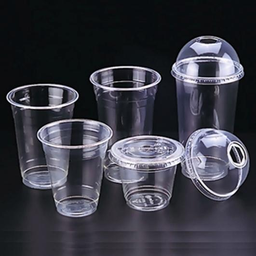
Label: plastic